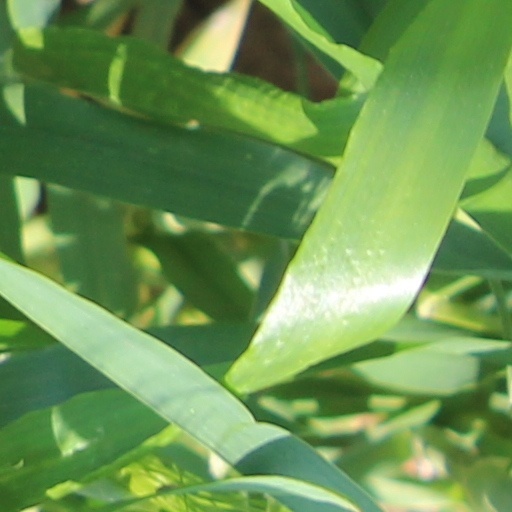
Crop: wheat